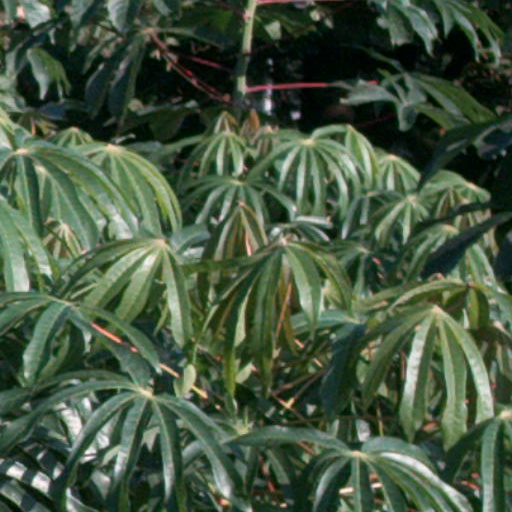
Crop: cassava